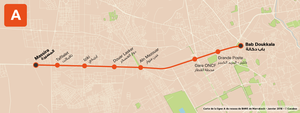
Carte de la ligne A du BHNS de Marrakech, Maroc
Le Bus à Haut Niveau de Service de Marrakech est un réseau de transport en commun mis en service le 28 septembre 2017.